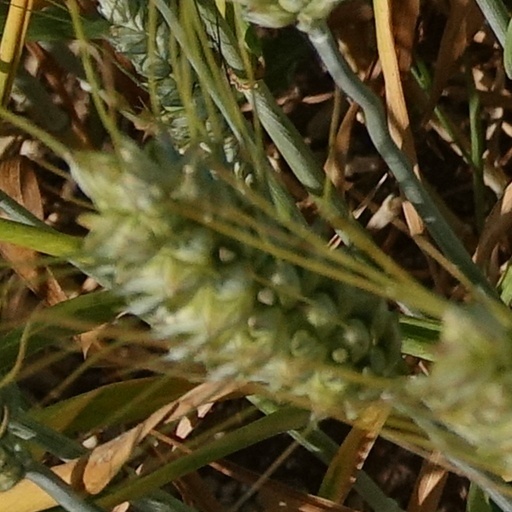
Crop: wheat